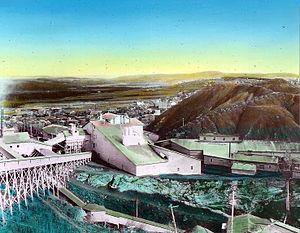
Photographie, diapositive sur verre, Industrie minière de la mine Quebec Asbestos Corporation à East Broughton, QC, vers 1923, Anonyme, Plaque sèche à la gélatine8 x 10 cm
Asbestos est une ville située dans la MRC des Sources en Estrie, au Québec, au Canada. Ses habitants sont les Asbestriens.